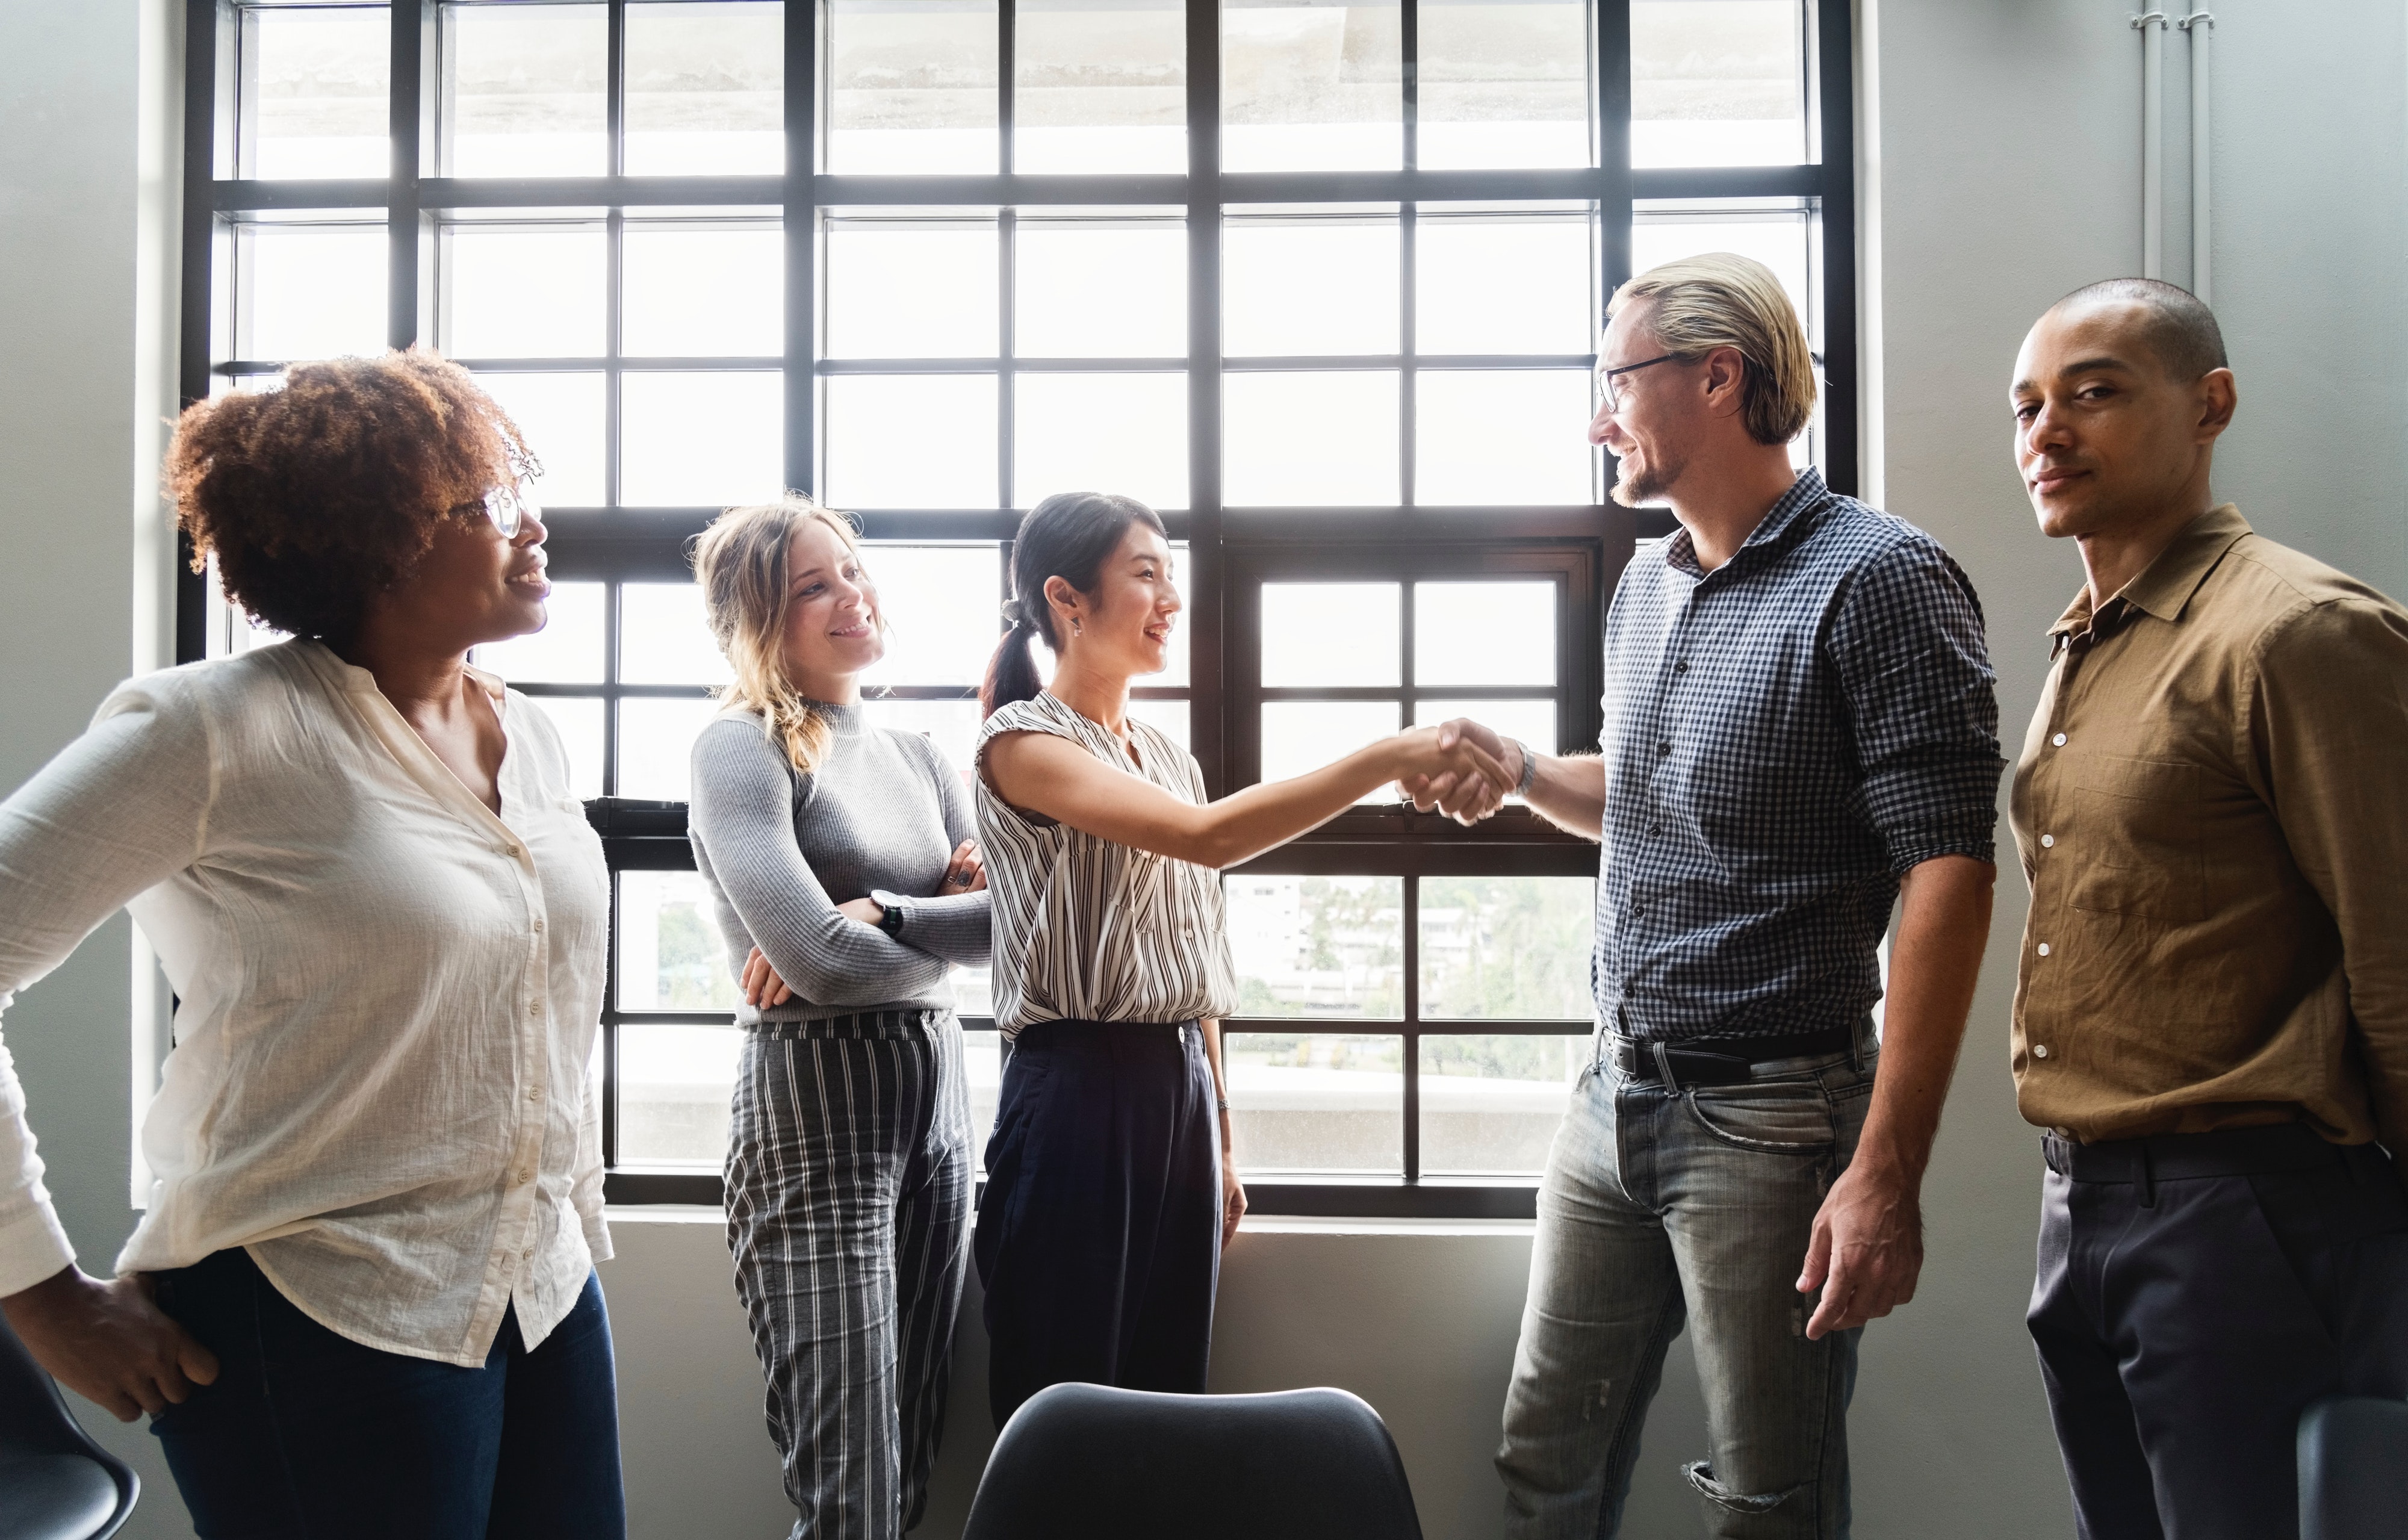
social group, communication, conversation, white collar worker